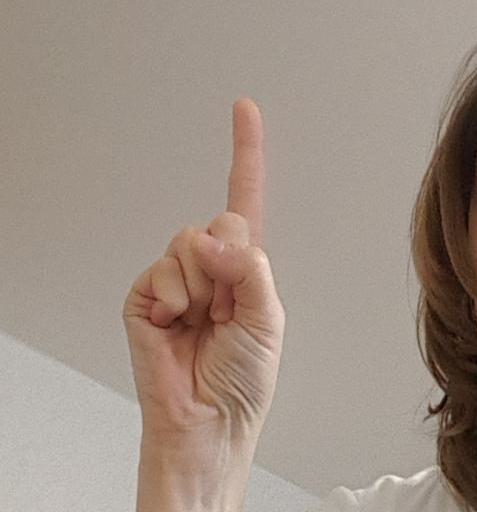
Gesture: one